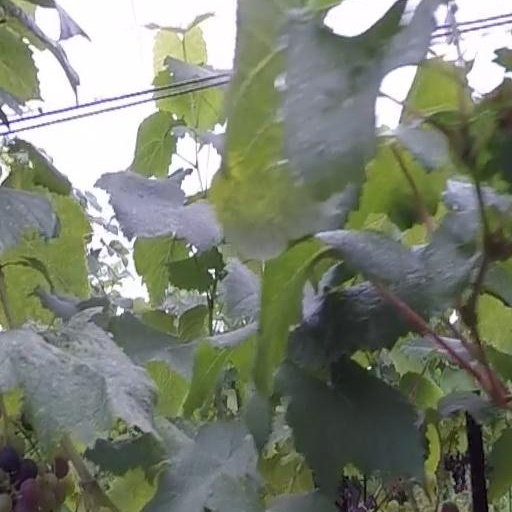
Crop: grape